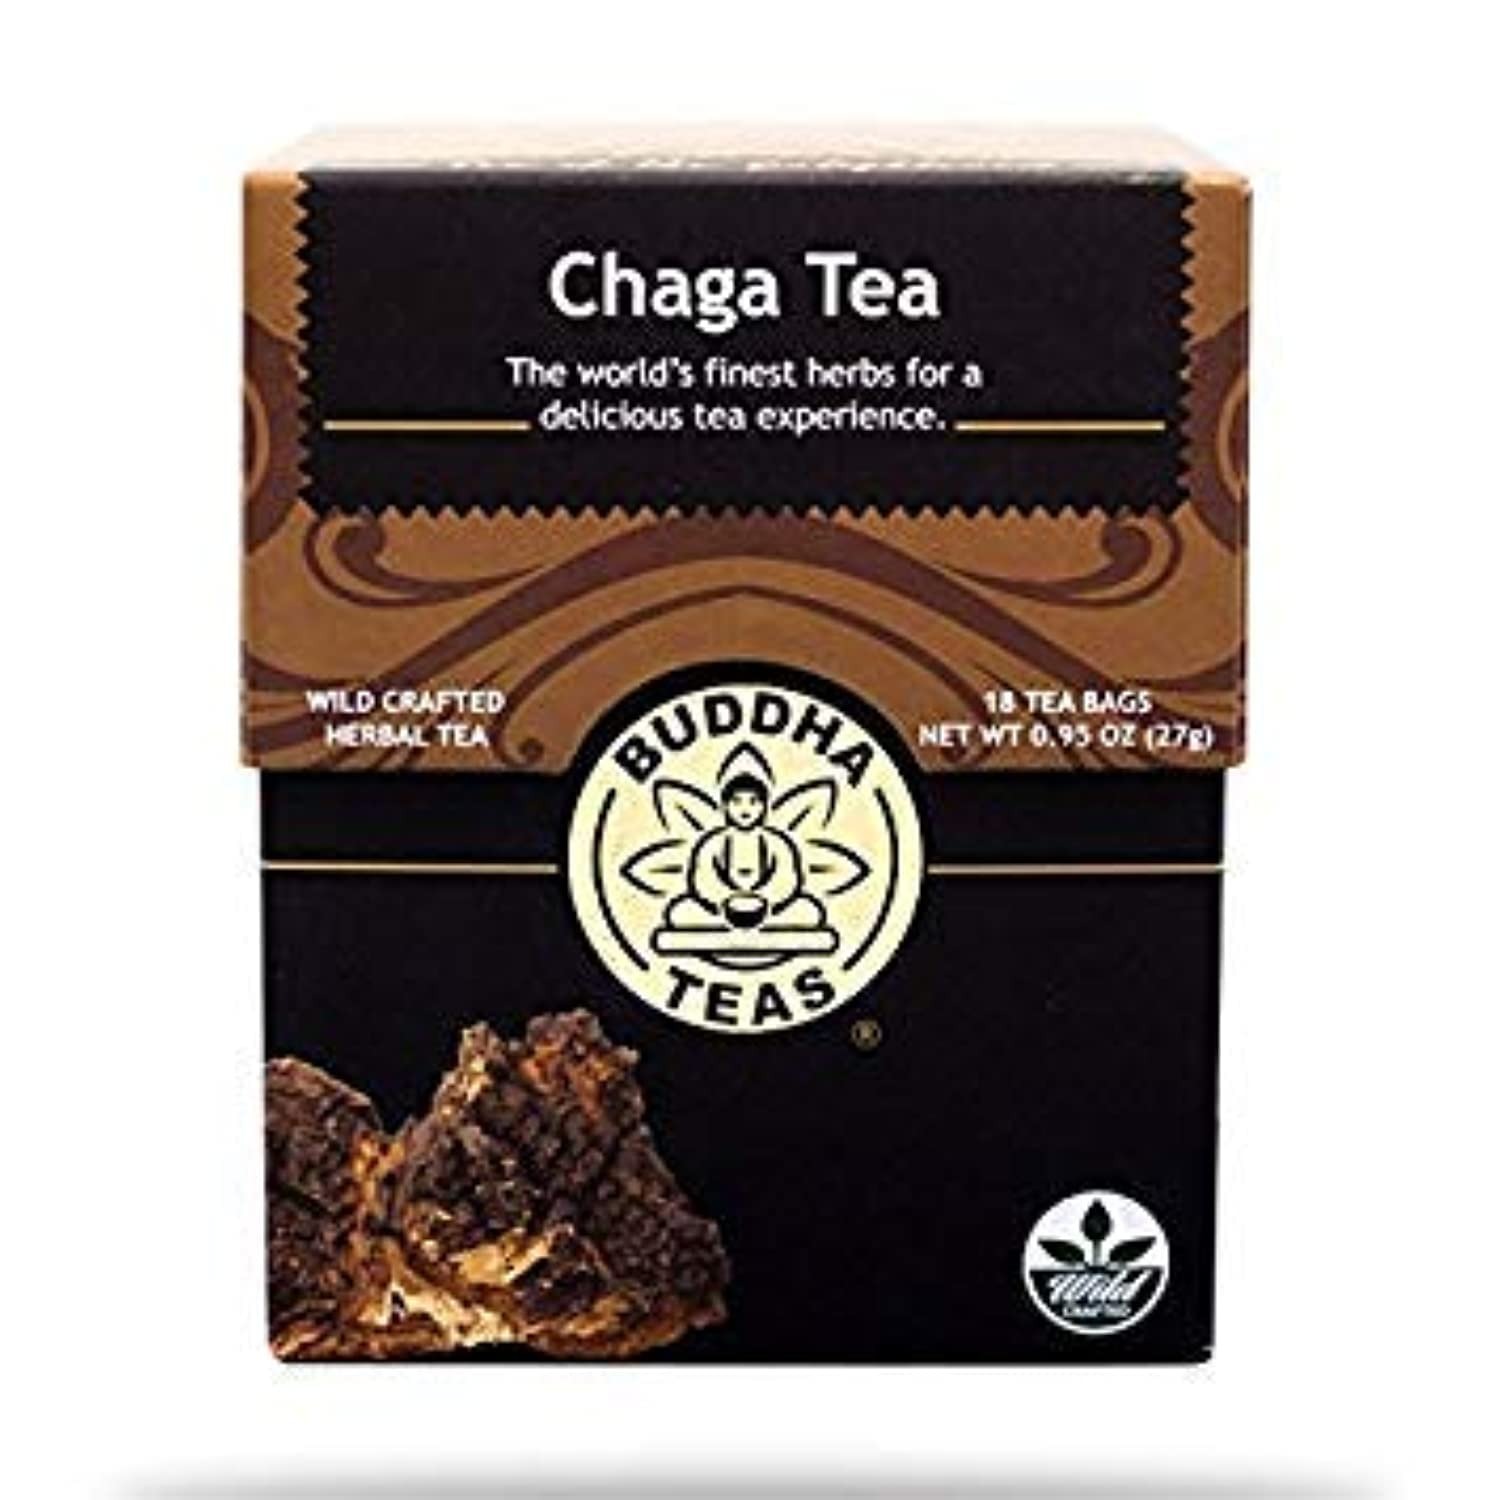
Item Name: Buddha Teas Chaga Tea, Box of 18 Bags (Pack of 6 Boxes)
Value: 6.0
Unit: Count

Price: 36.59